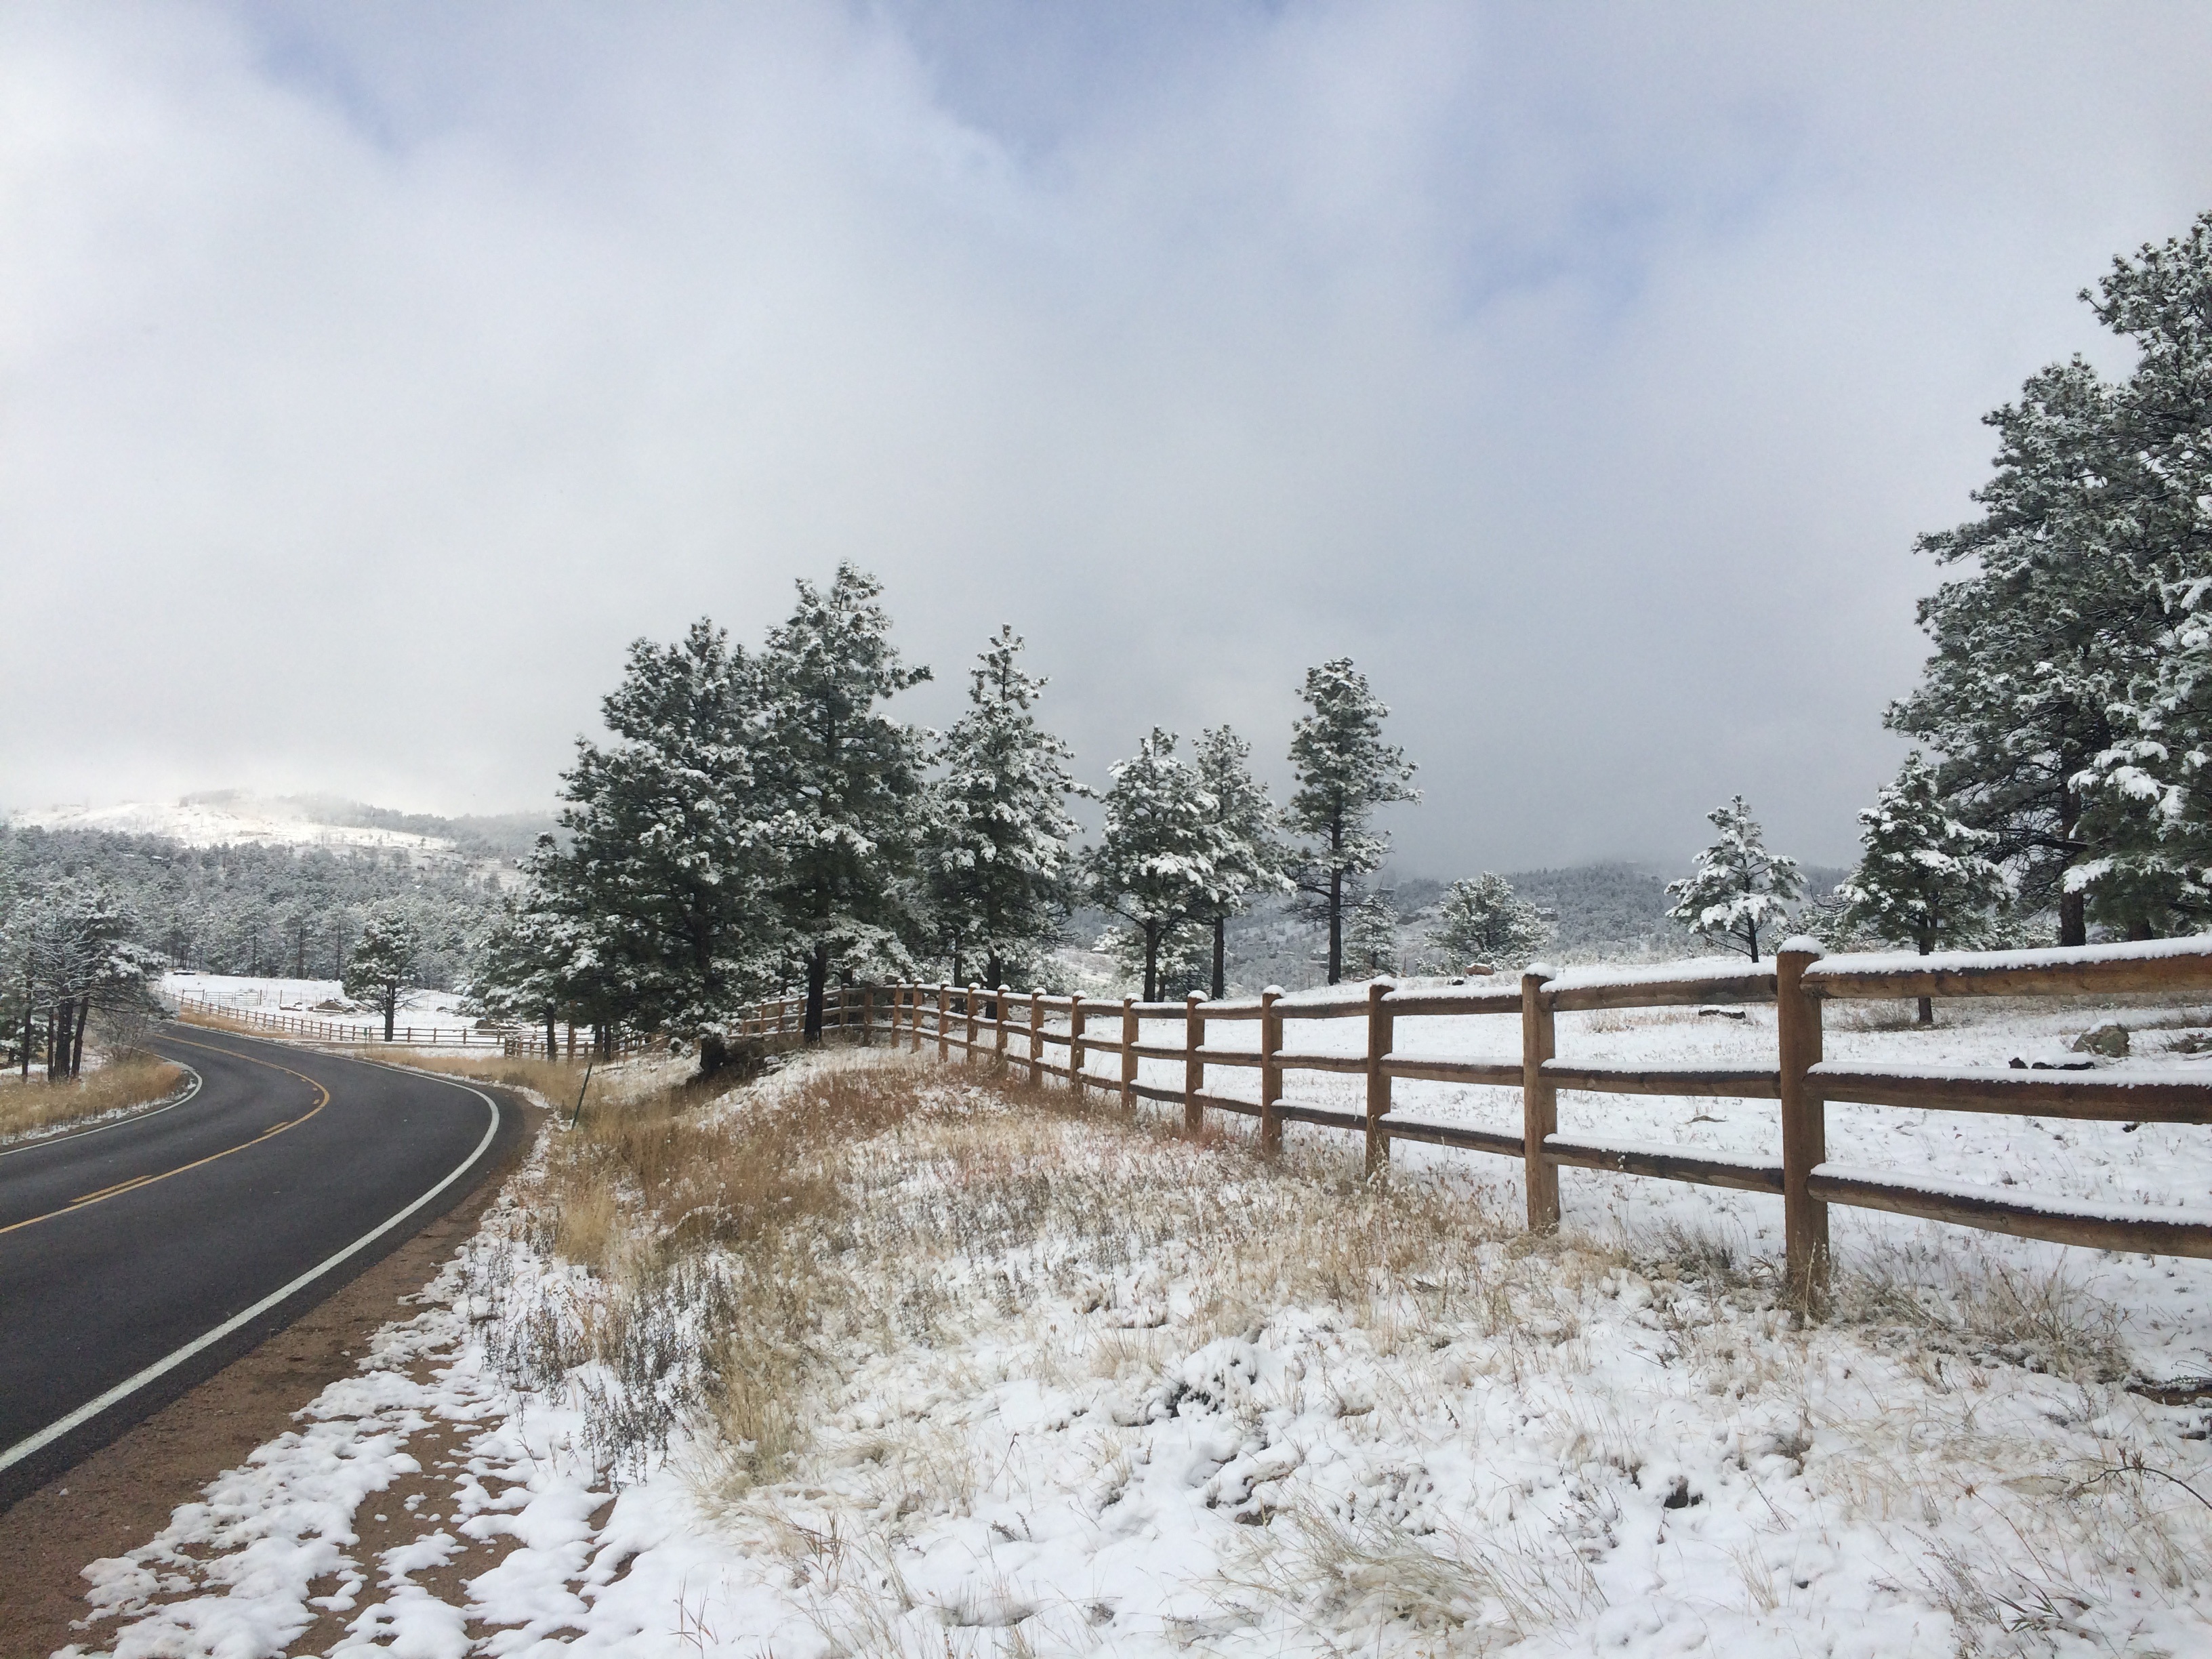
landscape, nature, outdoor, mountain, snow, winter, frost, weather, america, canyon, season, snow mountain, winter landscape, landscapes, boulder, beautiful, freezing, sunshine canyon